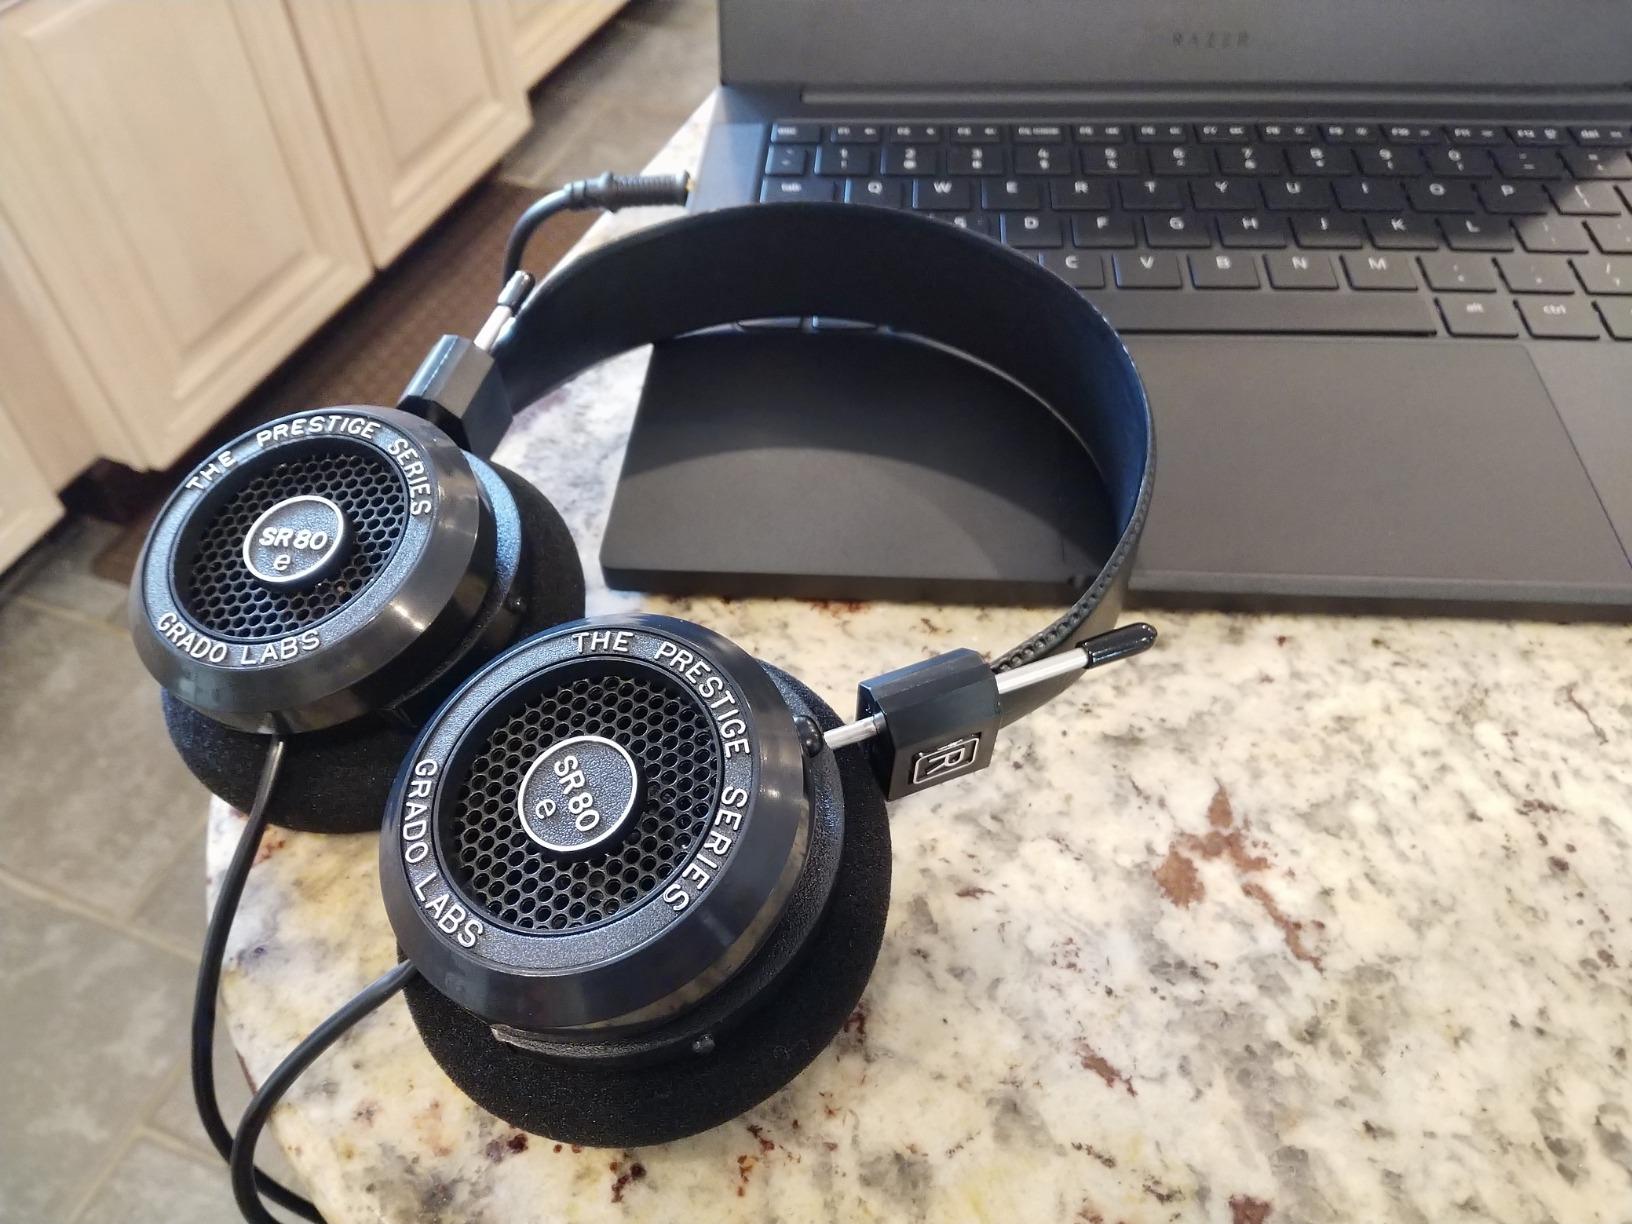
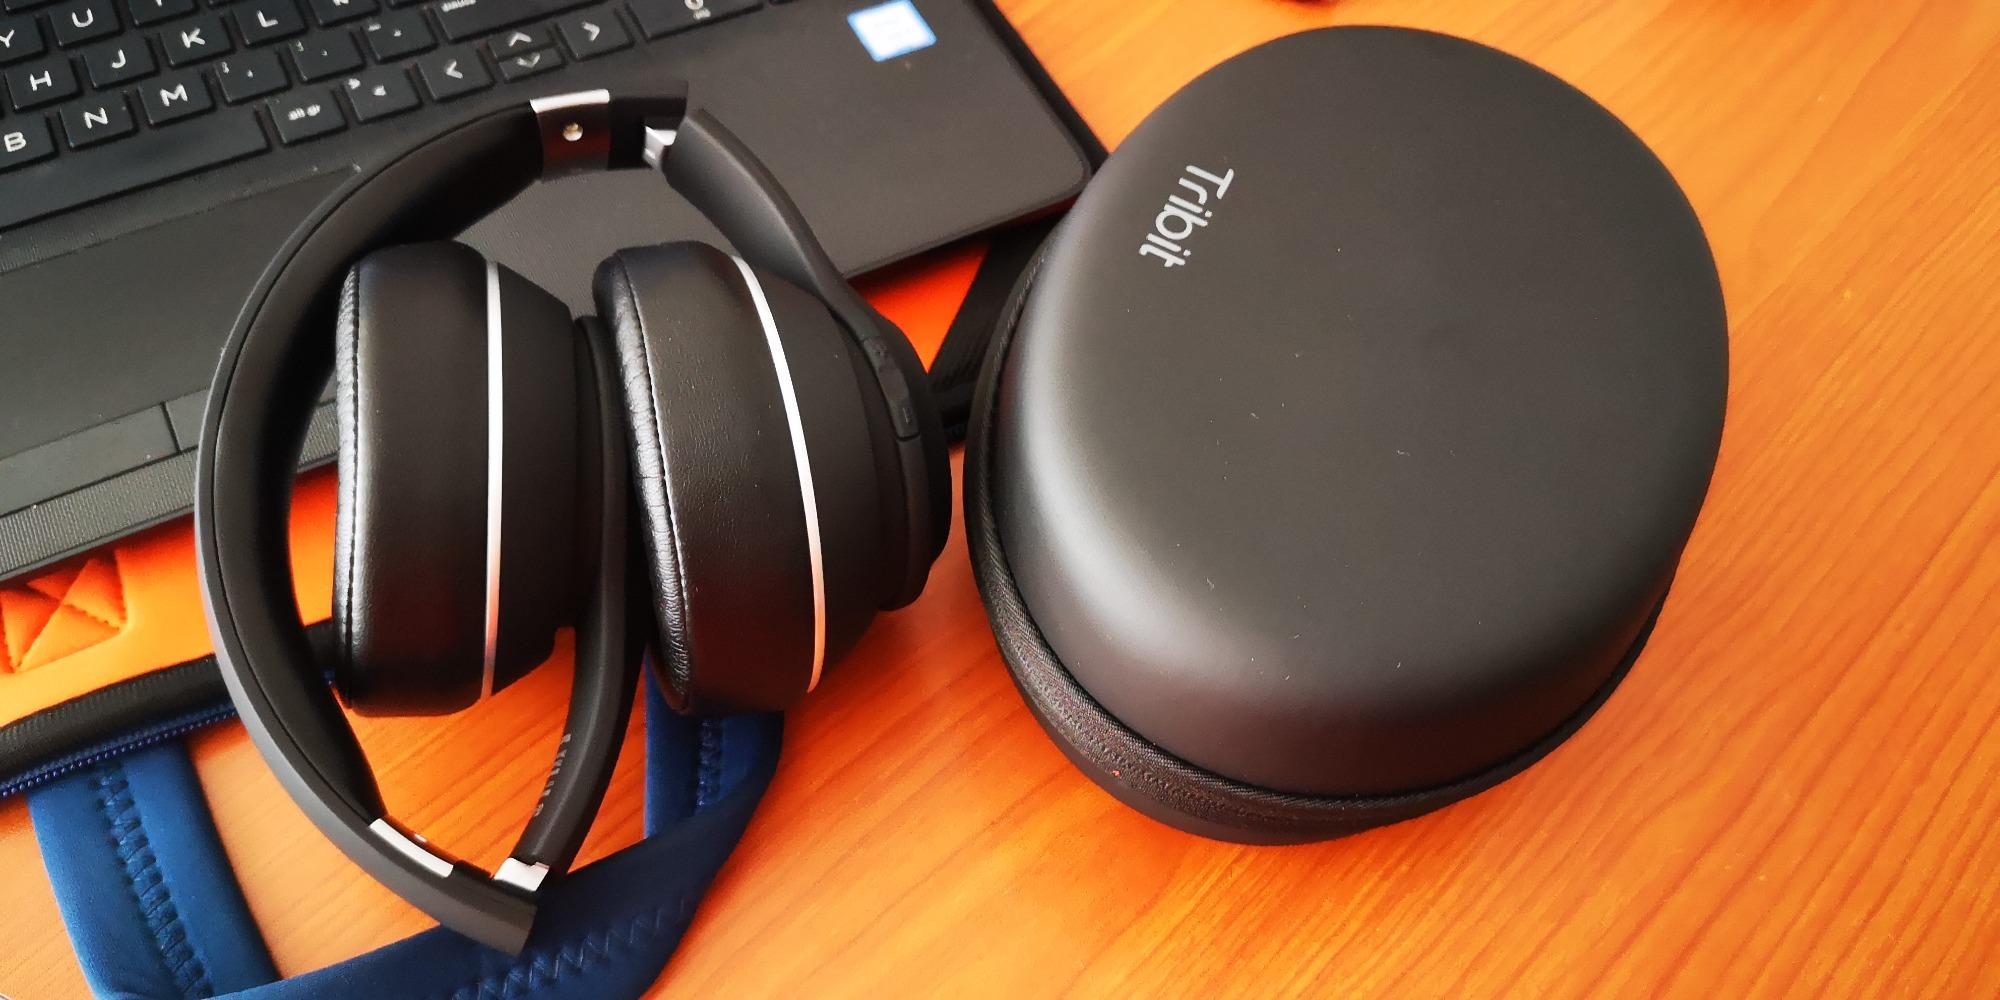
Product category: headphones
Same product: no